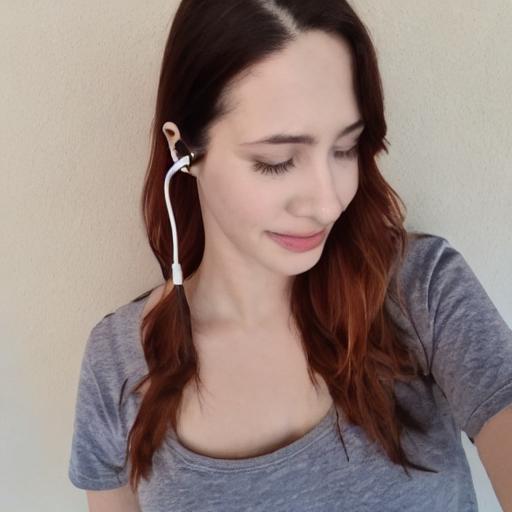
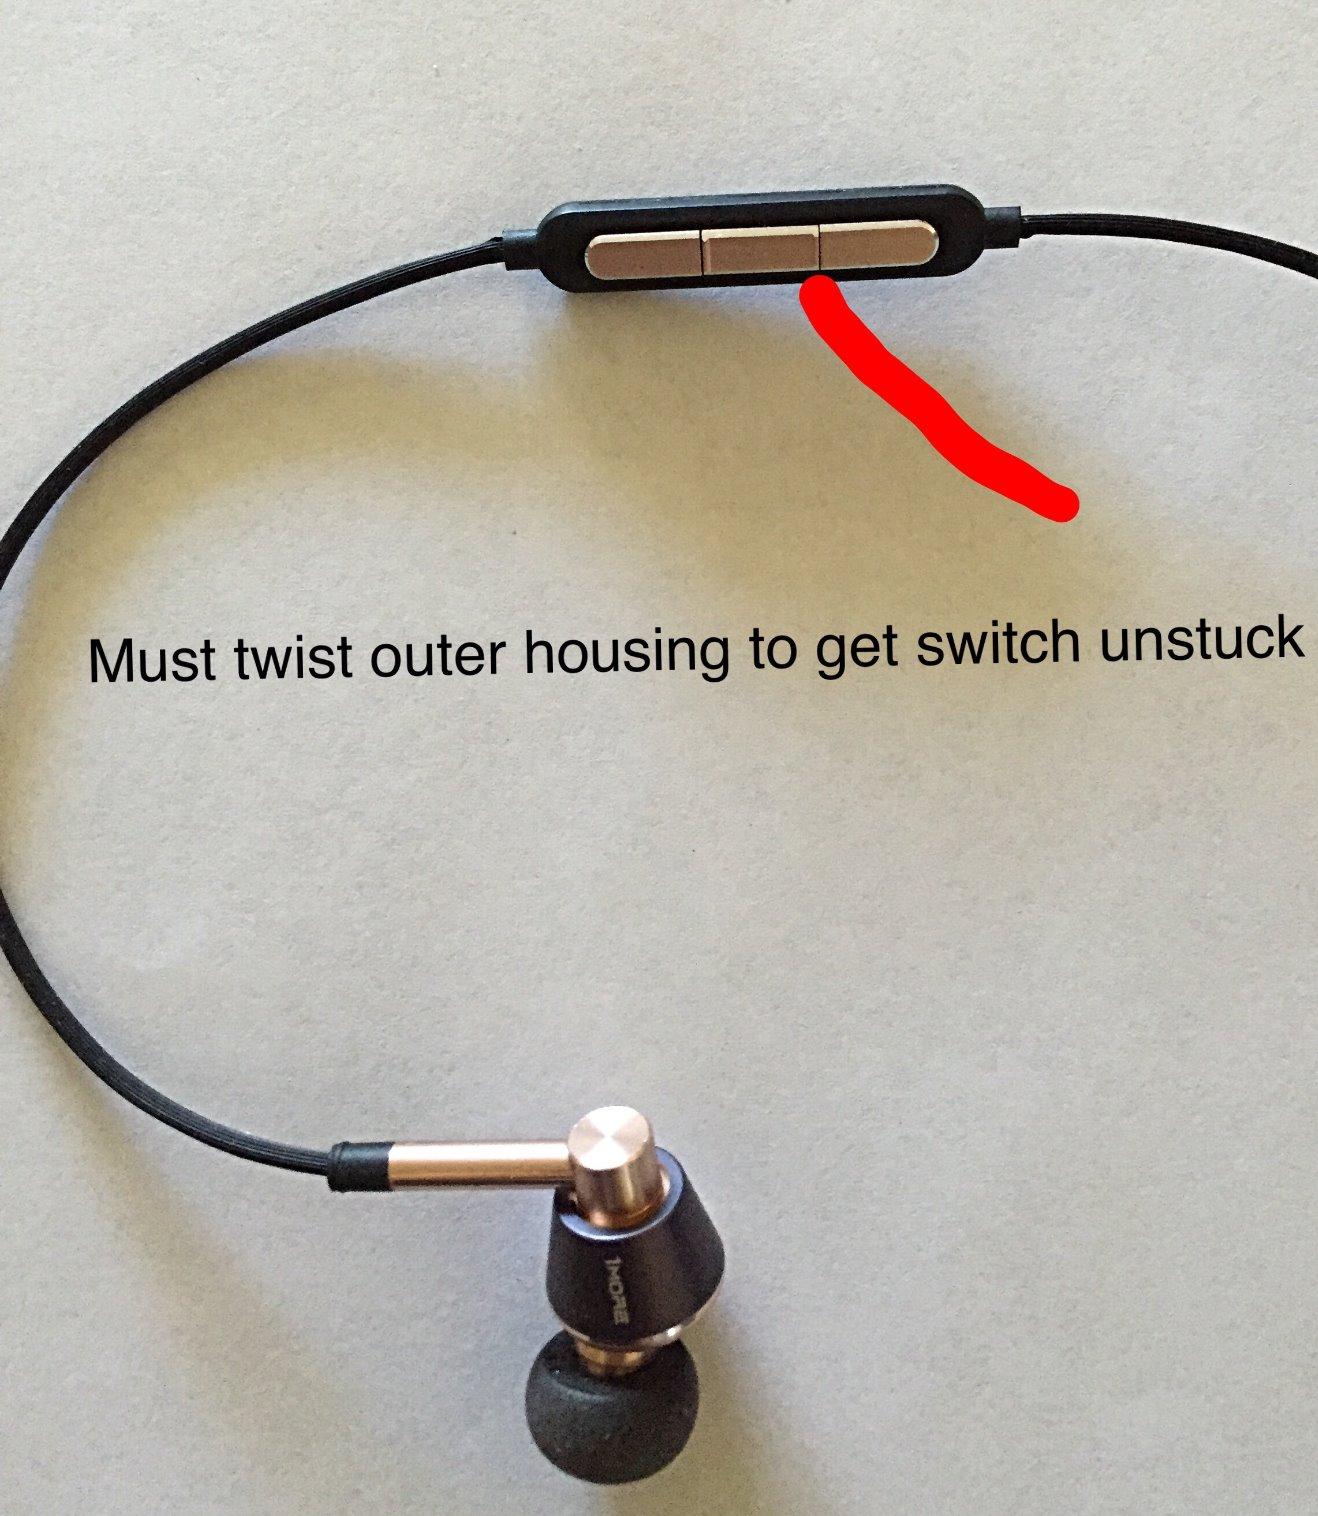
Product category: headphones
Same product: no